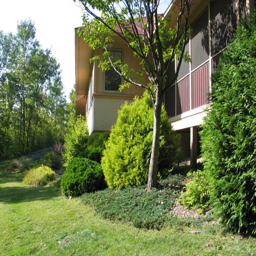
the drive to the home makes a beautiful statement .